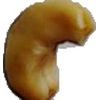
Label: caju_seed